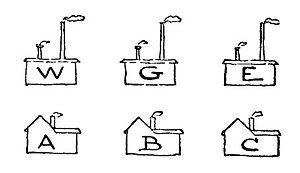
Dessin original de Henry Dudeney pour l'énigme des trois maisons, tiré du livre Amusements in mathematics
L'énigme des trois maisons, aussi appelée l'énigme de l'eau, du gaz et de l'électricité, est un jeu mathématique dont l'analyse utilise un théorème de topologie ou de théorie des graphes. Ce problème n'a pas de solution. Georges Perec le cite en 1978 dans son livre Je me souviens : Je me souviens des heures que j'ai passées, en classe de troisième, je crois, à essayer d'alimenter en eau, gaz et électricité, trois maisons, sans que les tuyaux se croisent.